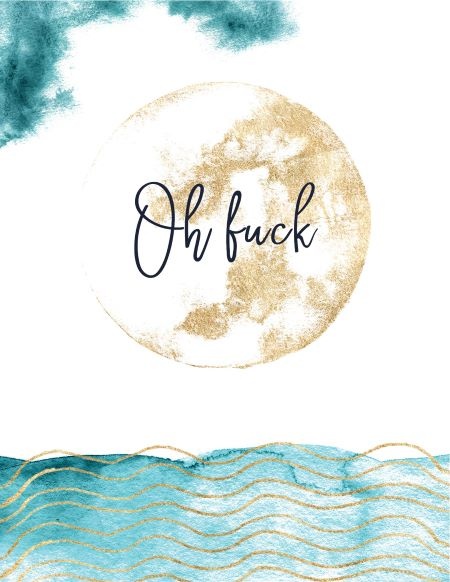
VS9067 Oh F*ck
Swearing is Caring so show some love by sending a card from our 'Oh Fuck" collection A2 measures 4.25" x 5.5" folded 100% recycled paper Ships in clear cello sleeve with envelope Produced in Squamish, BC
Brand: Yellow Bird Paper Greetings
Category: Office Supplies > General Office Supplies > Paper Products > Business Cards